Wenlan Pavilion

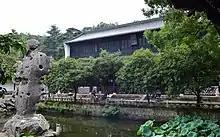
Wenlan Pavilion

The Wenlan Pavilion, also known as the Imperial Wenlan Library, Imperial Library or Wenlan Ge, is a library and garden located in Hangzhou, Zhejiang Province, China. The library was one of the seven major collections of books built by the Qianlong Emperor of the Qing dynasty to house the Siku Quanshu and the only surviving one among the southern collections.